Pfennig

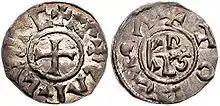
Carolingian

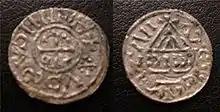
Regensburg pfennig, 10th century

Charlemagne established, in the so-called "Carolingian coin standard", that from a Carolingian ("pound") of silver, 240 coins were to be minted (corresponding to about 1.7 g of silver per coin). The coin was called in the Latin language of the time, a after the old Roman coin (see § Coin standard). From this coin evolved later the French and the Italian . The Arabic word can also be traced back to the Latin word . In the Old High German language, the was already called the at the time of Charlemagne. In North German and Dutch-speaking countries it was later called a and in England the penny. The term for the Roman first appeared in England around 765, when King Offa had struck out of silver based on the Carolingian model. This explains the abbreviation "d" as in , which was used for the "old" penny in the United Kingdom until 1971. The early pfennig weighed around 1.3g to 2g, its weight tending to steadily decrease over the centuries. The widespread fluctuations in the weight of the same pfennigs were partly due to the manufacturing process, with the heavier pfennig specimens being sought out by private individuals in accordance with Gresham's law. At that time and even partly up to modern times, it was the total weight of a certain number of similar pfennigs that had to be right for larger payments, a practice that tended to promote deviating exchange rates between smaller and larger coin denominations and which found its climax in the Kipper and Wipper era; for example, the terms (= 60 pf), or "pound sterling" (= 240 d).